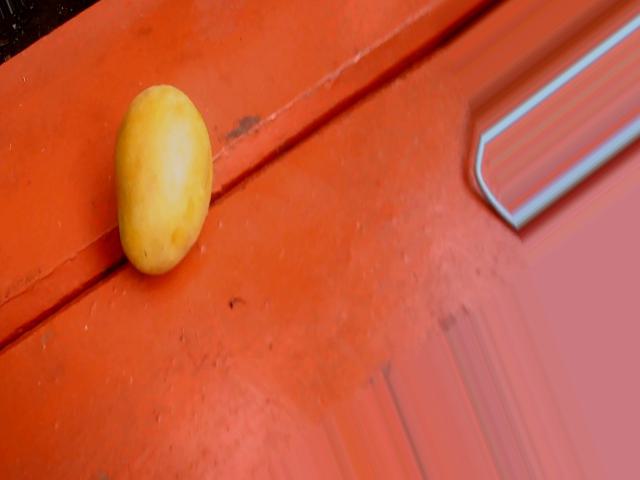
Label: Ripe_Mango